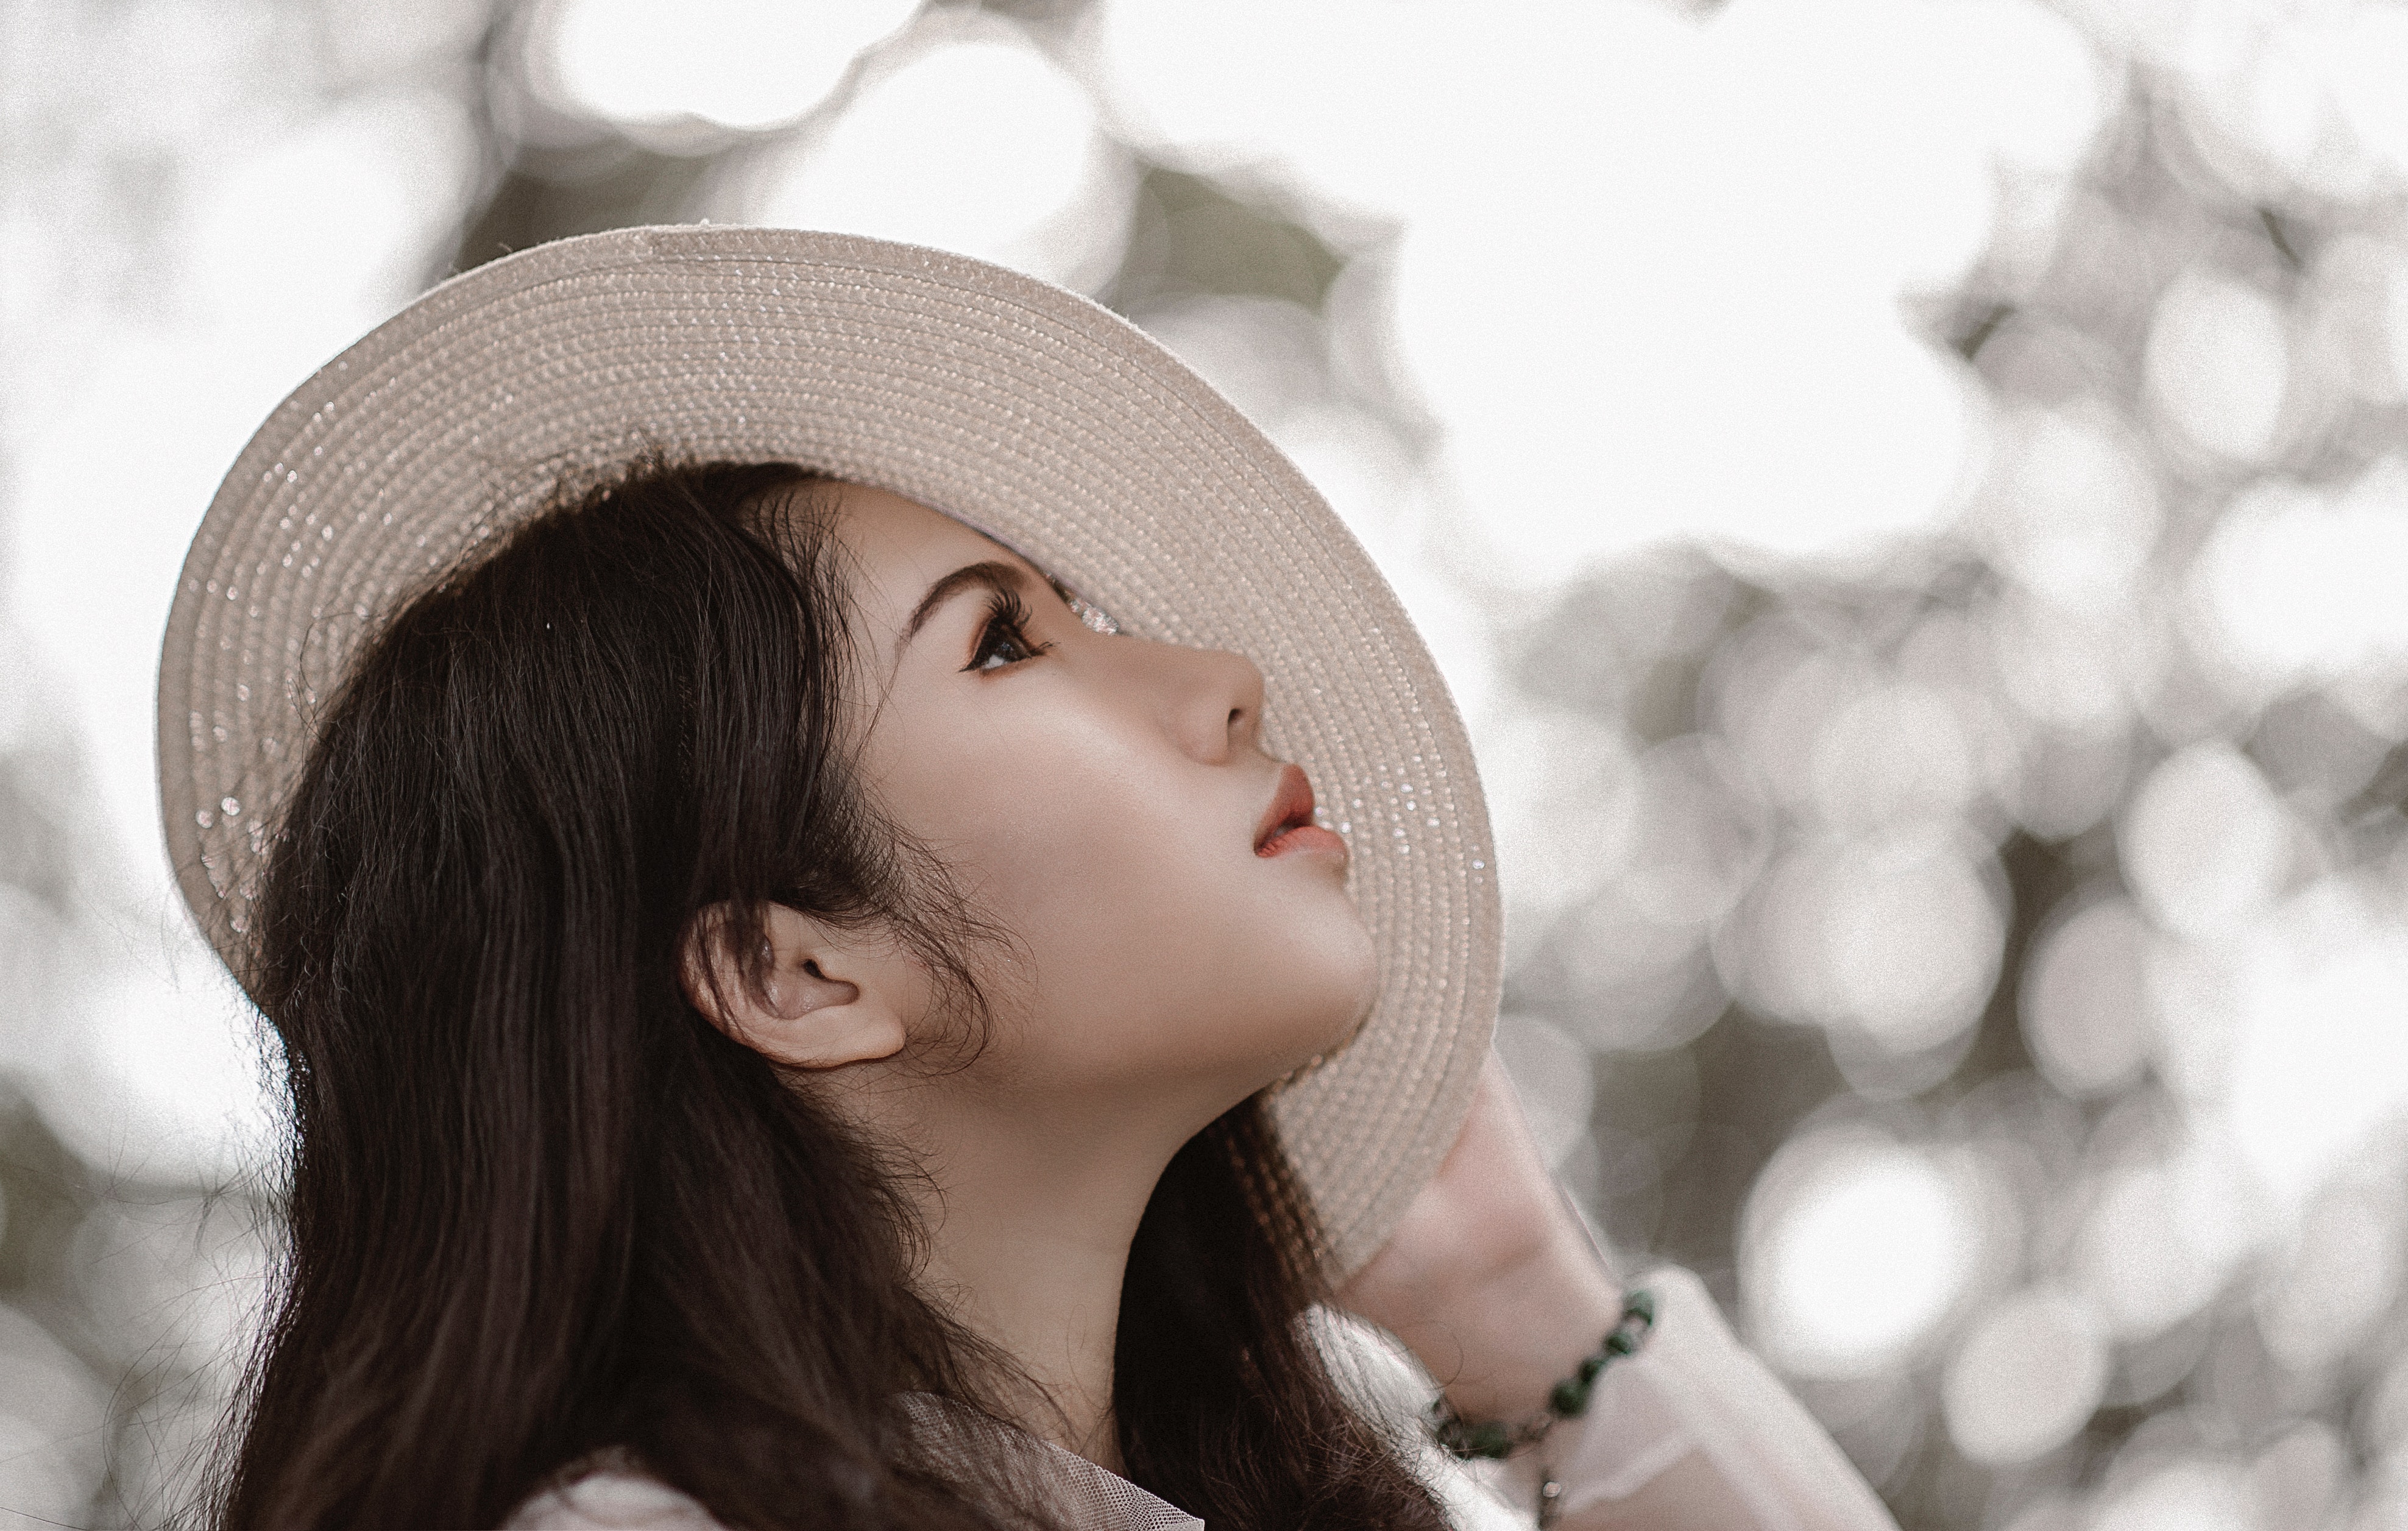
hair, face, skin, beauty, lip, head, eye, cheek, long hair, headgear, photography, smile, eyelash, fashion accessory, portrait photography, hat, brown hair, model, black hair